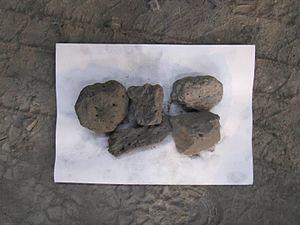
Echantillons de ferrophosphore, utilisés en sidérurgie (posés sur feuille A4)
Le ferrophosphore est un ferroalliage à forte teneur en phosphore, d'environ 25 % en poids.
Les ferroalliages sont des composés métalliques de pureté variable, contenant du fer et un autre métal dans une proportion variable. On peut y trouver également, en quantité plus faible, des impuretés issues du procédé de fabrication comme le carbone, le silicium ou le calcium.